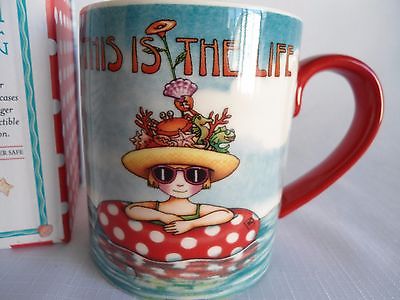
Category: mug